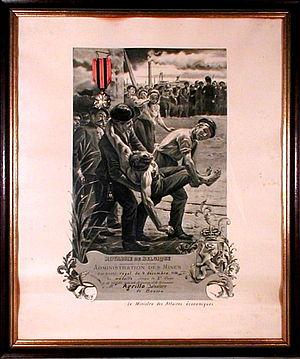
Diplôme Royaume de Belgique remis aux sauveteurs ayants participés à la catastrophe du Bois du Cazier à Marcinelle en 1956
1956 est une année bissextile commençant un dimanche.
Angelo Galvan, le Renard du Bois du Cazier, né à Roana en Italie, le 25 avril 1920 et mort à Charleroi en Belgique, le 6 mars 1988, est un mineur qui prit une part active lors du sauvetage survenu à la suite de la catastrophe minière du Bois du Cazier. Il devint le symbole et le héros de ce sauvetage qui, dans une large mesure, fut vain puisque 262 victimes seront dénombrées sur les 275 hommes descendus au fond ce matin du 8 août 1956.